Our Lady of Kazan

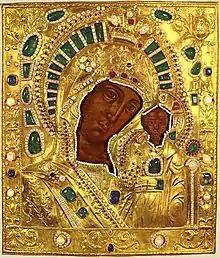
Our Lady of Kazan (Fátima image)

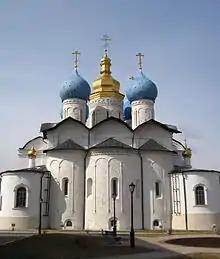
Annunciation Cathedral, Kazan (1561–62)

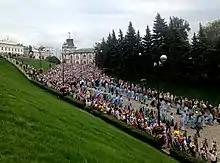
Procession to the site of the icon's recovery, 21 July 2015.

After the Russian Revolution of 1917, there was speculation that the original icon was in fact preserved in St. Petersburg. Reportedly, an icon of Our Lady of Kazan was used in processions around Leningrad fortifications during the Siege of Leningrad (1941–1944) during World War II.